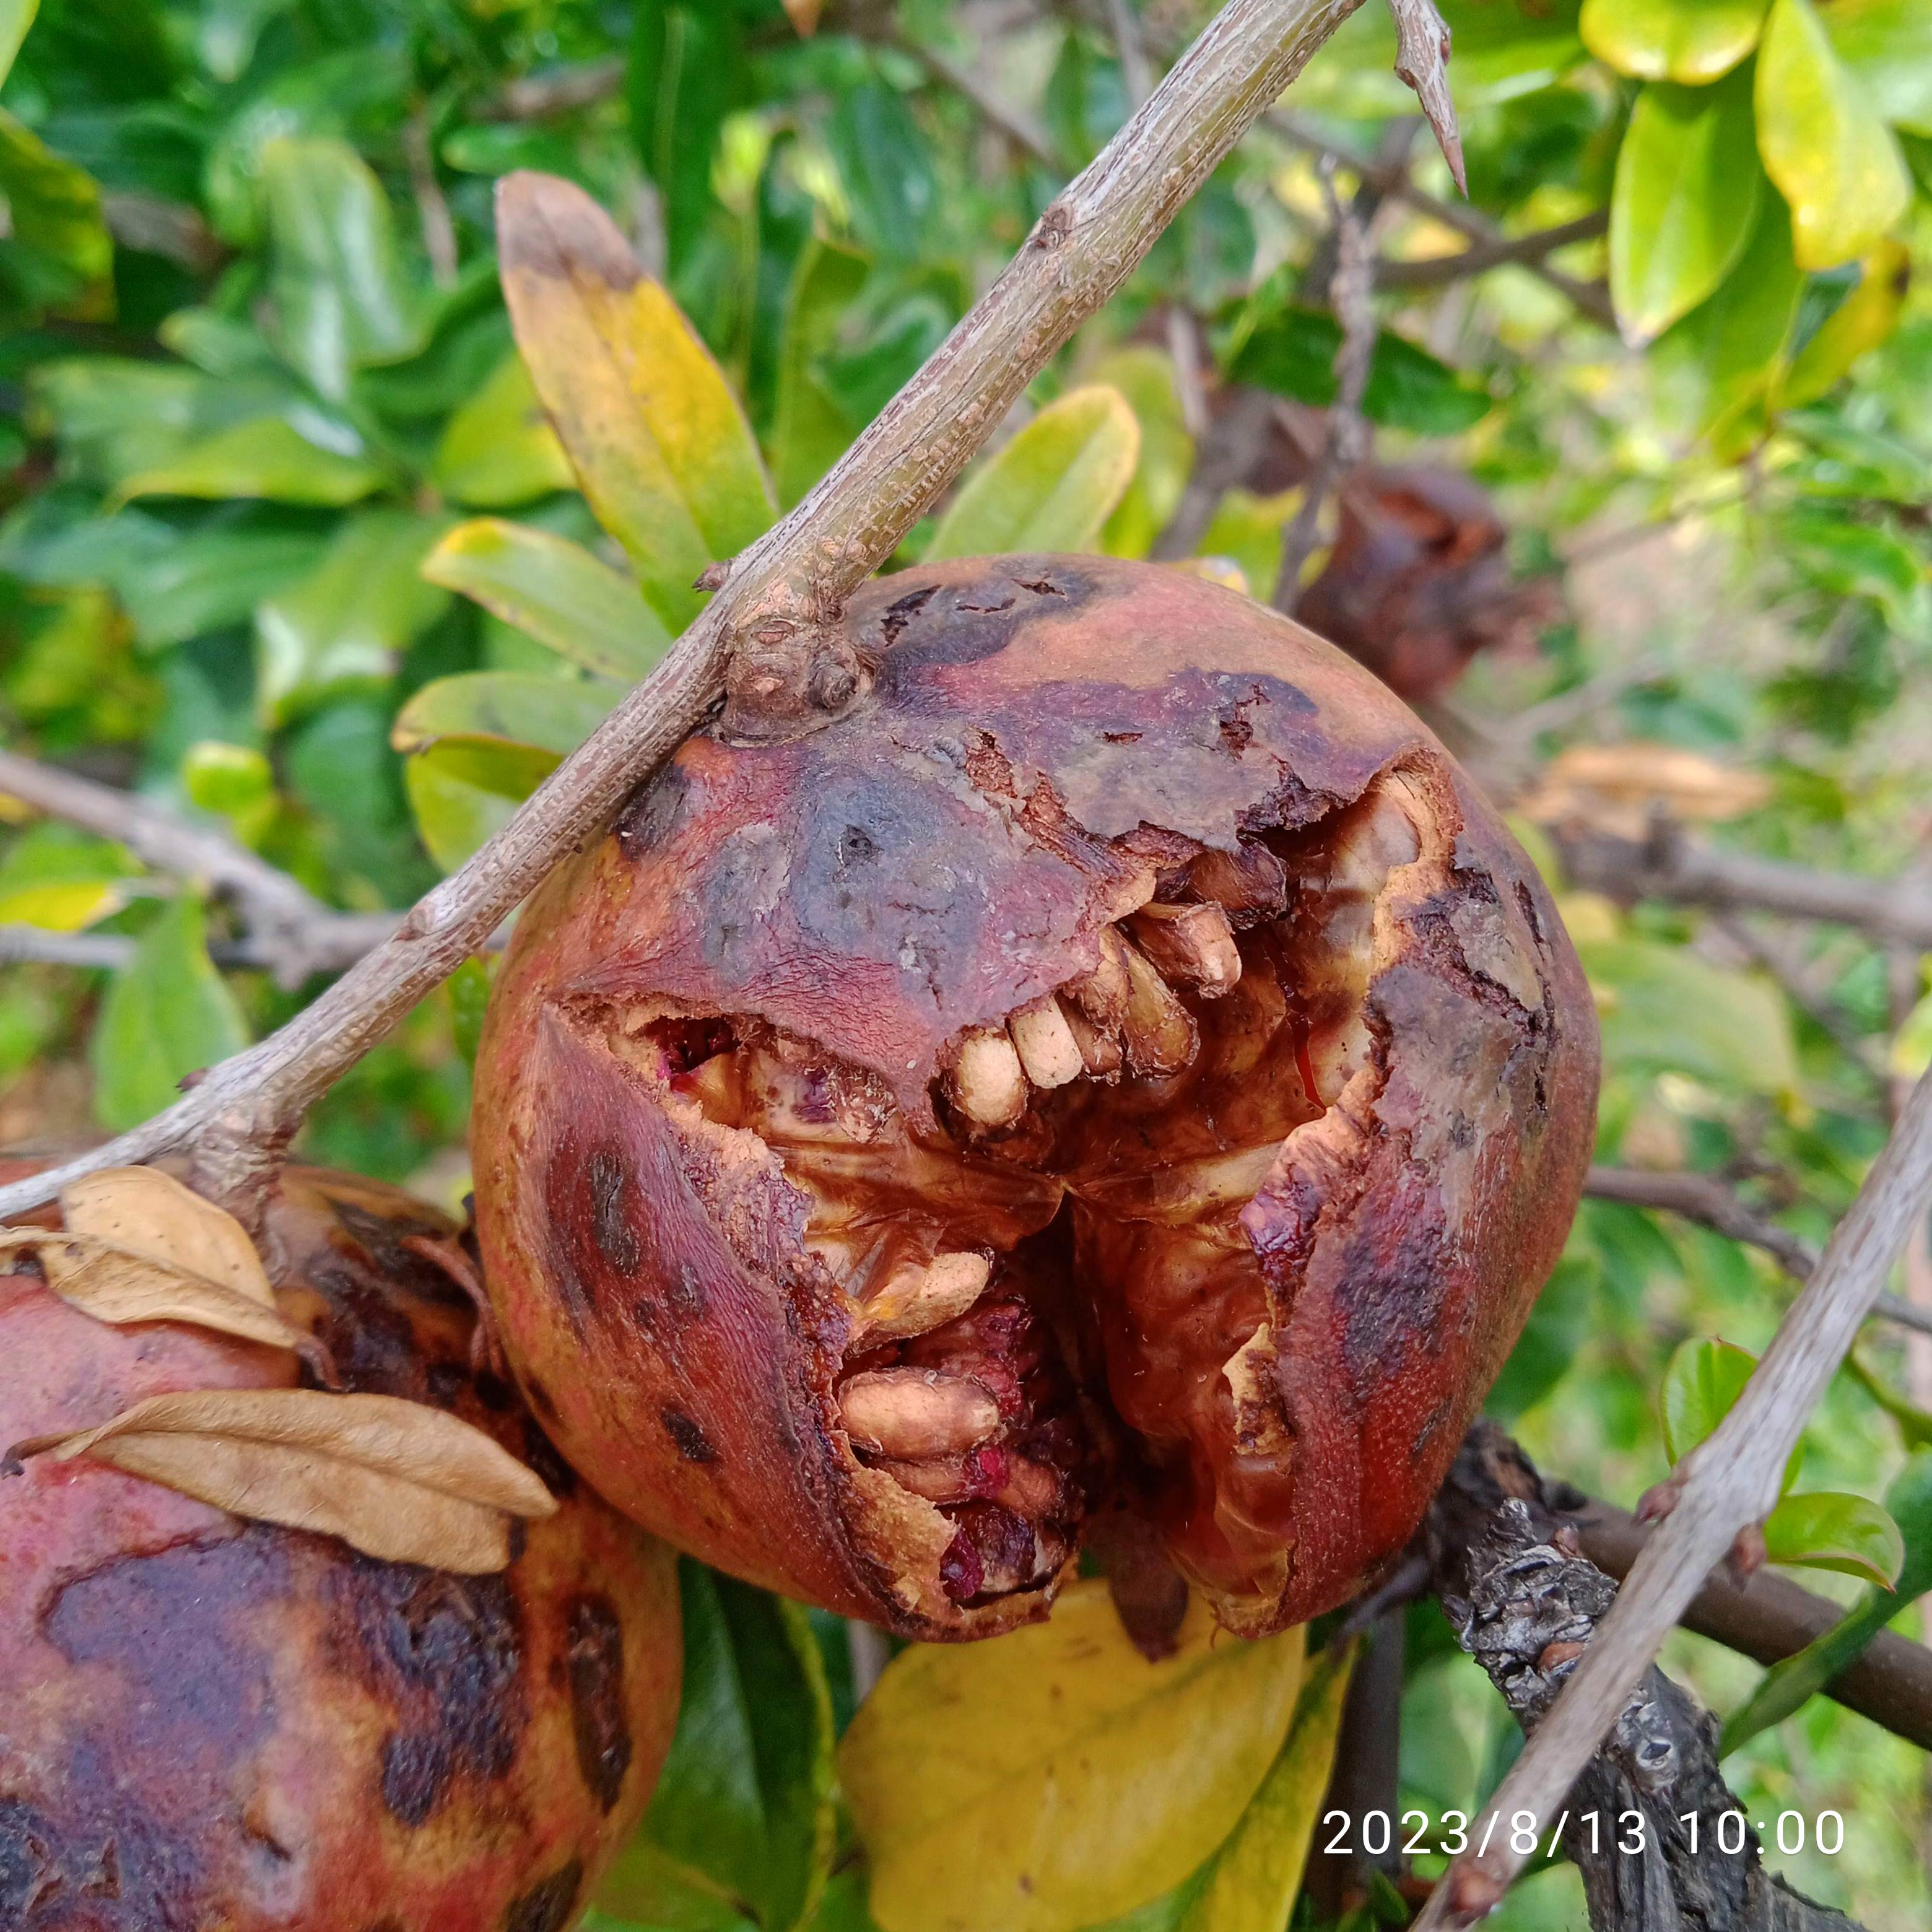
Label: Bacterial_Blight